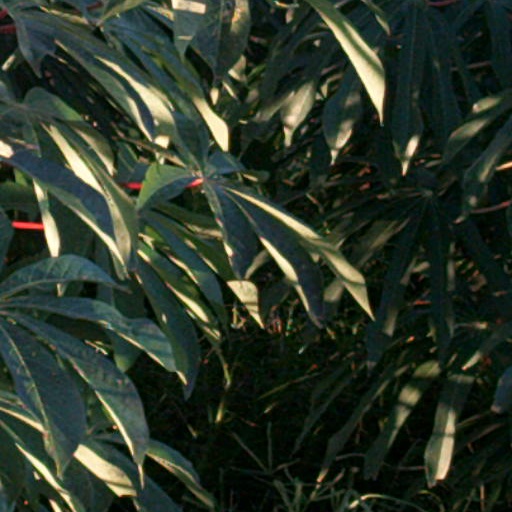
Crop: cassava